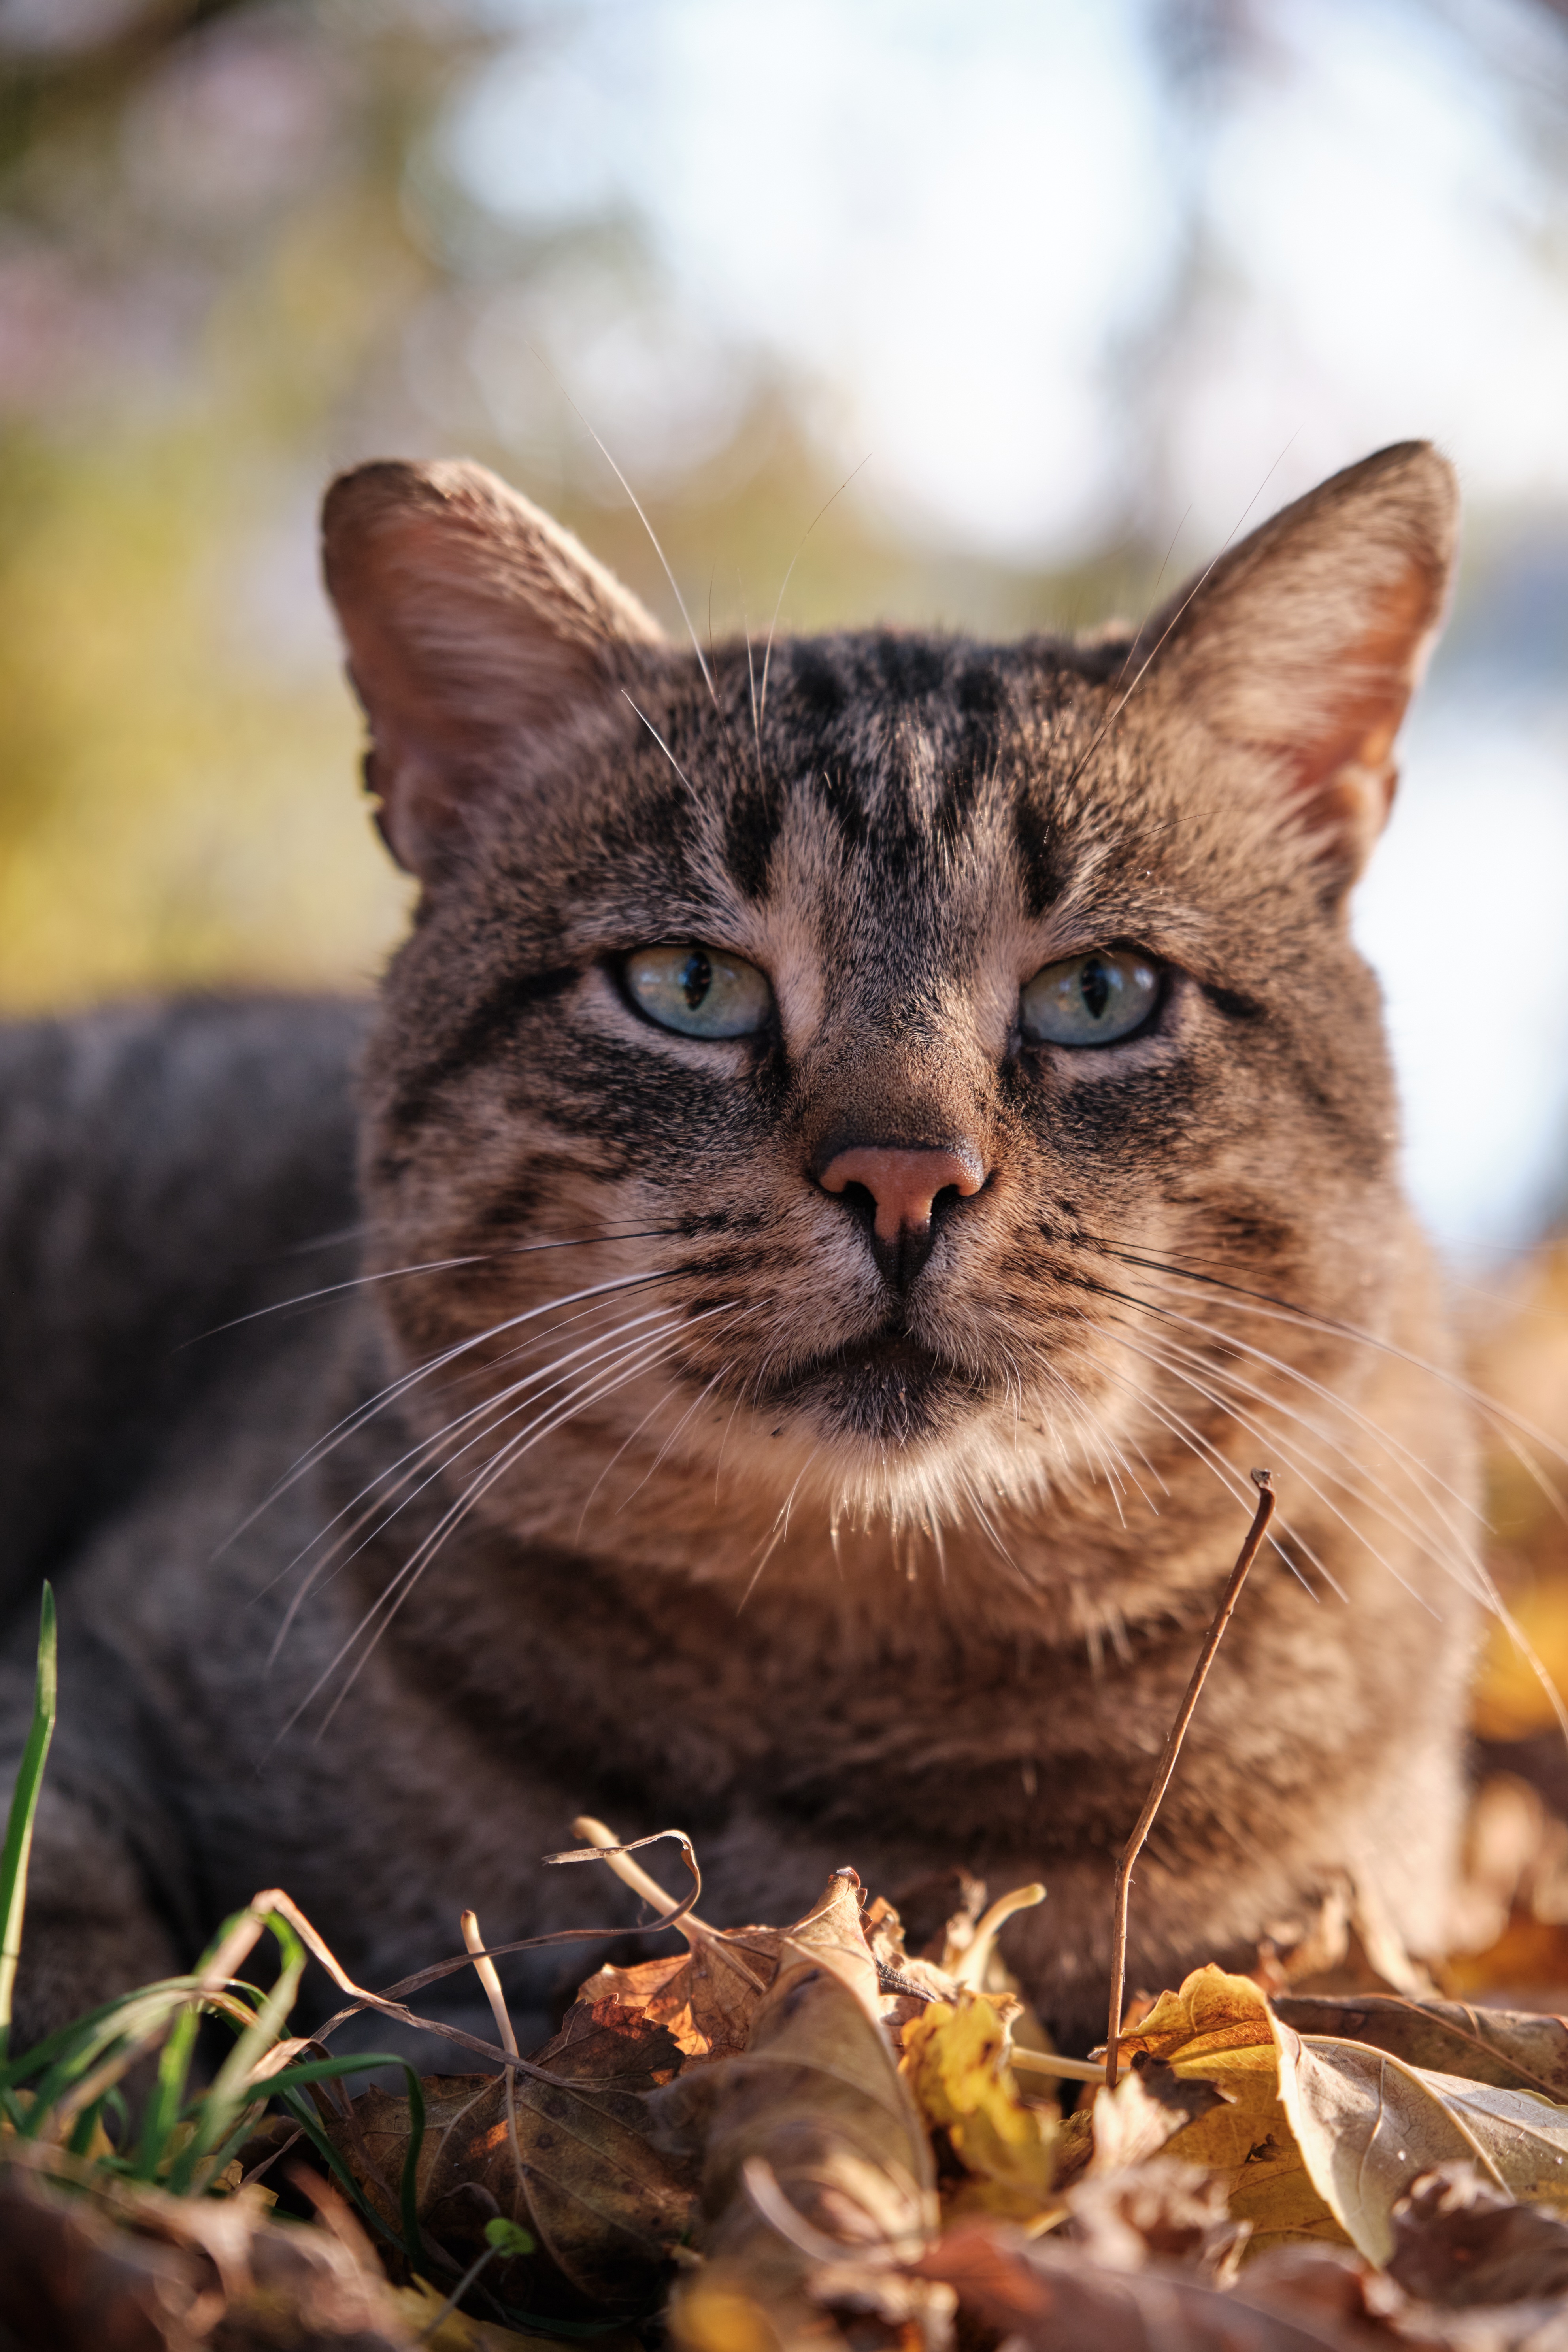
cat, plant, felidae, carnivore, tree, small to medium sized cats, whiskers, fawn, terrestrial animal, snout, grass, fur, domestic short haired cat, wood, wildlife, sky, twig, soil, landscape, tail, art